King's Lynn

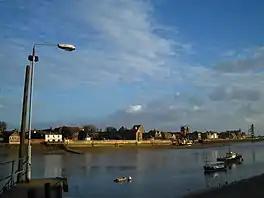
View of King’s Lynn from West Lynn, looking across the River Great Ouse

The town's decline from the late 17th century was reversed with the arrival of the railways in 1847, primarily through the Great Eastern Railway—later the London and North Eastern Railway—which connected King's Lynn to Hunstanton, Dereham and Cambridge. The town was also served by the Midland and Great Northern Joint Railway (M&GN), whose offices stood on Austin Street, with a station at South Lynn (now dismantled) that served as its operational control centre before relocating to Melton Constable. The M&GN lines across Norfolk ceased passenger services in February 1959.